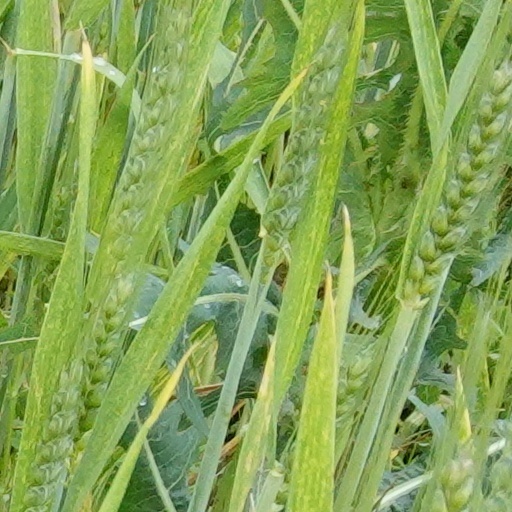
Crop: wheat